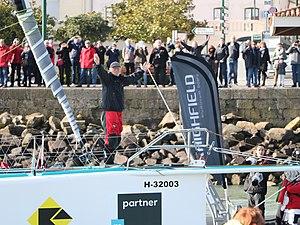
Arrivée de Nandor Fa Lors du Vendée Globe 2016-2017
Nándor Fa né le 9 juillet 1953 à Székesfehérvár est un navigateur hongrois.